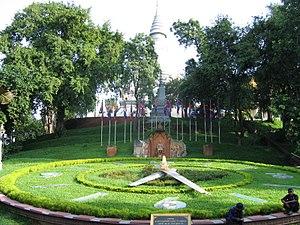
L'horloge florale